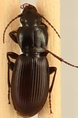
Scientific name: Pterostichus restrictus
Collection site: Rocky Mountains NEON (RMNP), plot RMNP_014